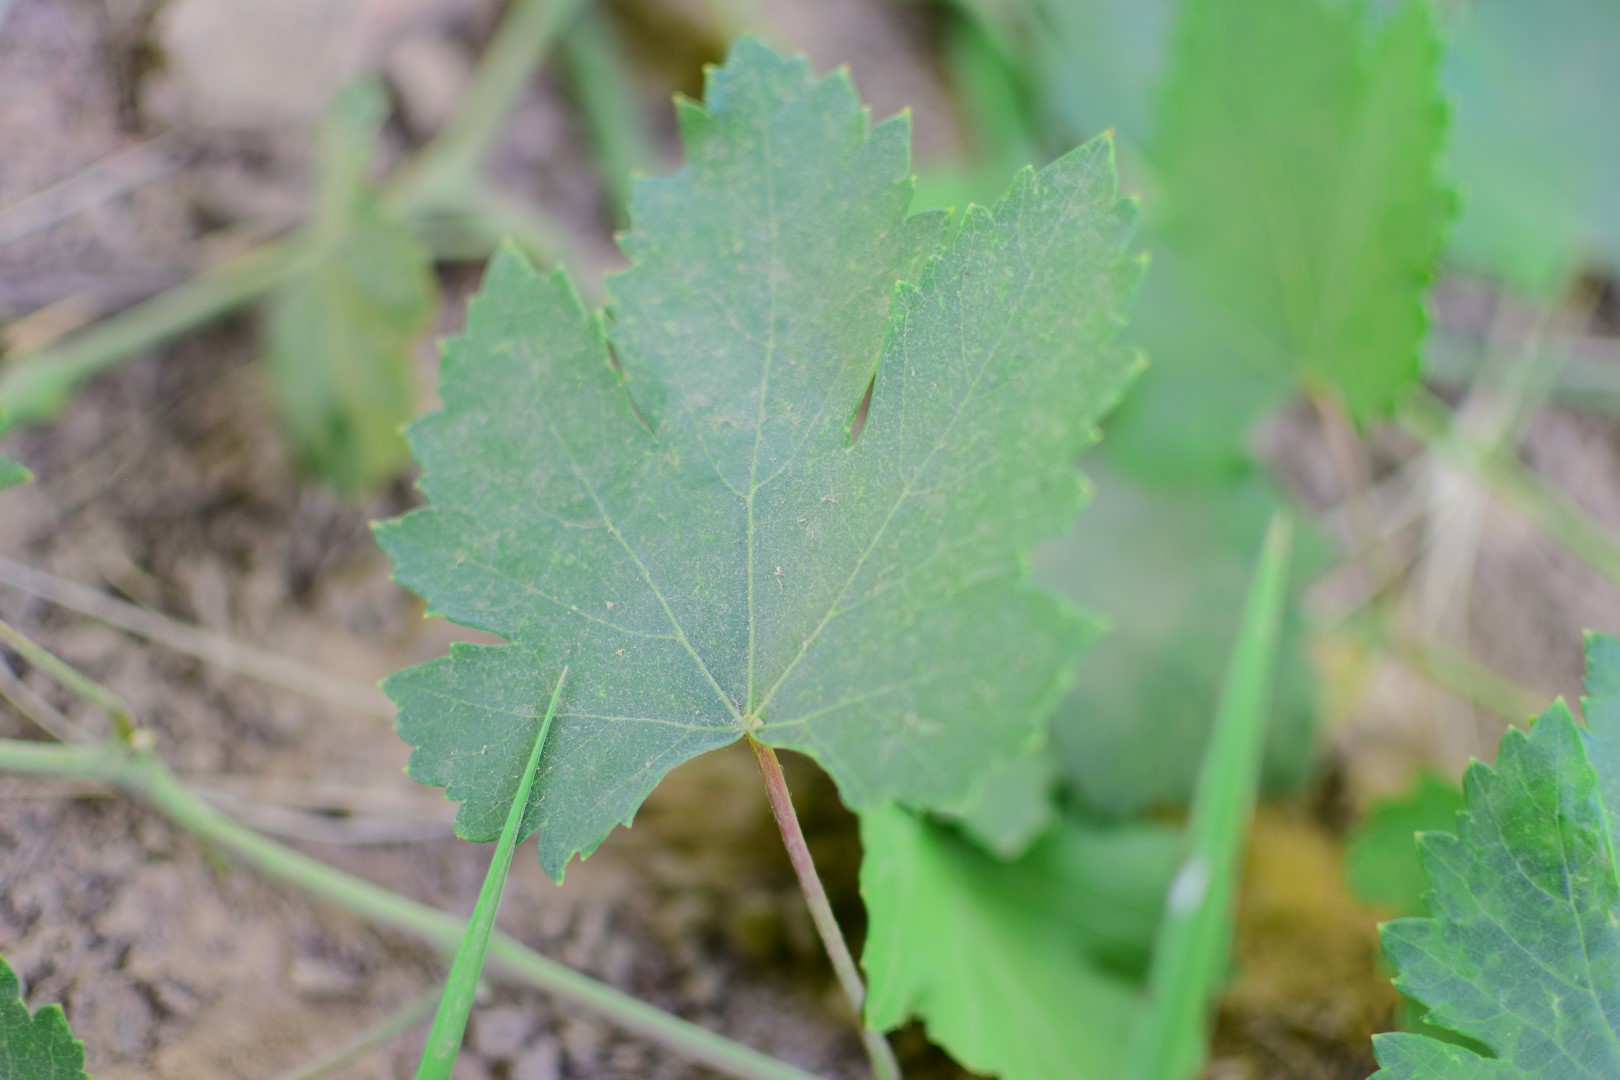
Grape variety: Halawani